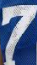
Number: 7